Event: Nepal Earthquake
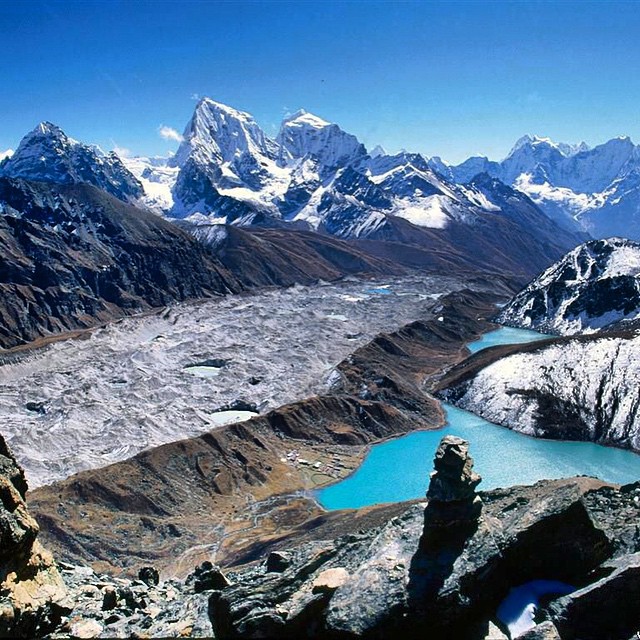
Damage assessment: no_damage